History of Otago

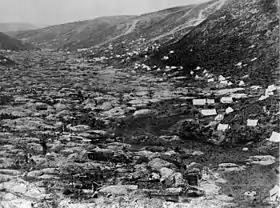
Gabriel's Gully during the height of the gold rush in 1862.

While of no direct value to Māori, gold was highly prized by Europeans as a means of exchange and in the production of jewellery. Therefore, when it was first discovered by Europeans in Otago (near the modern town of Lawrence in 1861) it had a profound positive effect on the economy and immigration of the then tiny colony. The Lindis gold rush was slightly earlier involved about 300 miners but was over in a few months. Dunedin soon became the largest city in New Zealand and transport networks and townships expanded into the interior.